Ghent Altarpiece

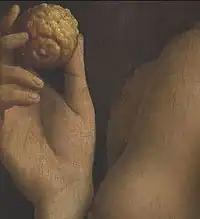
Eve holding a citrus fruit

The precision and detail with which their nakedness is recorded offended many over the years. During a visit to the cathedral in 1781, Emperor Joseph II found them so disagreeable that he demanded they be removed. The couple's nakedness further offended 19th century sensibilities, when their presence in a church came to be considered unacceptable. The panels were replaced by reproductions in which the figures were dressed in skin cloth; these are still on display in Saint Bavo Cathedral. In comparison to contemporary depictions of Adam and Eve, this version is very spare and omits the usual motifs associated with the theme; there is no serpent, tree or any trace of the Garden of Eden normally found in contemporary paintings.